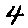
Label: 4